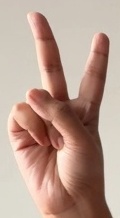
ASL sign: 2